George M. Harding

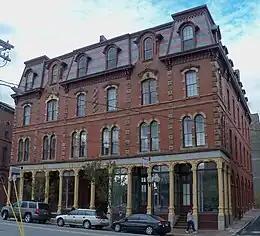
Thompson Block, Portland, 1867.

George Milford Harding (1827–1910) was an American architect who practiced in nineteenth-century Massachusetts, New Hampshire, and Maine.